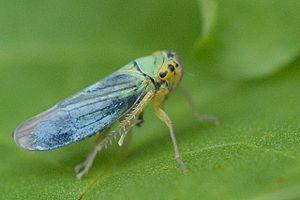
Cicadella viridis, la cicadelle verte, est une espèce d'insectes hémiptères de la famille des Cicadellidae. Comme les autres cicadelles, grâce à son rostre, elle se nourrit de la sève de végétaux.